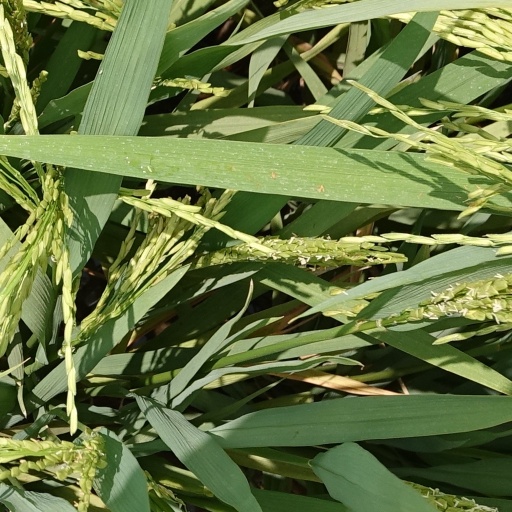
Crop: rice